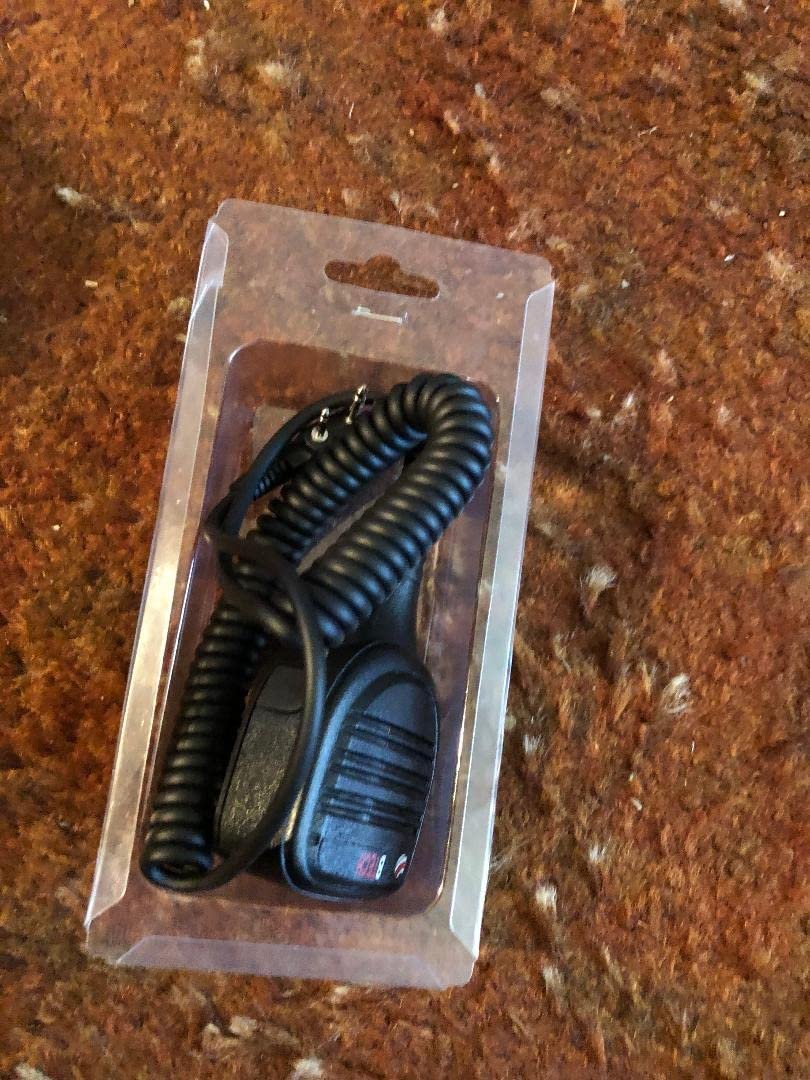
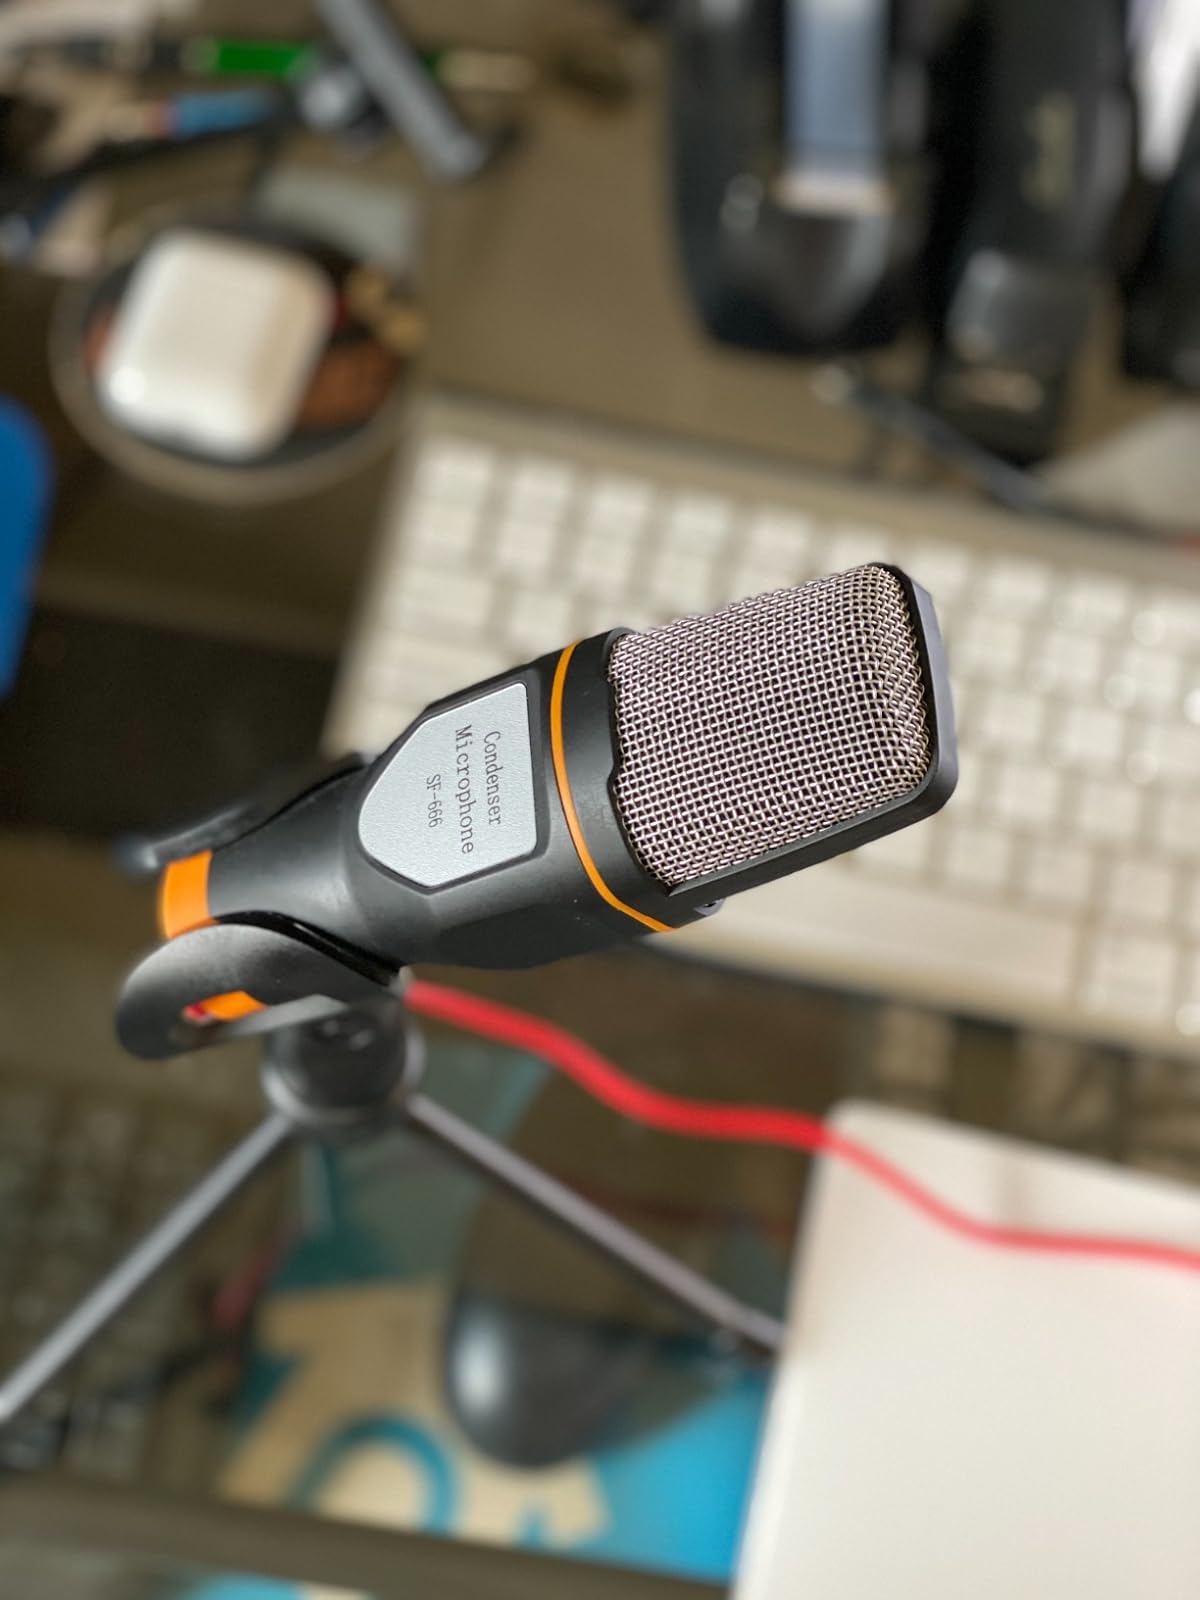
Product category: microphone
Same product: no